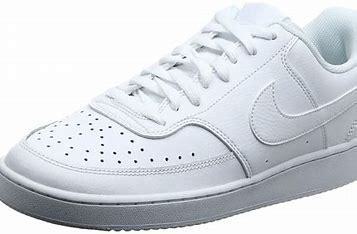
Brand: Nike
Model: Court